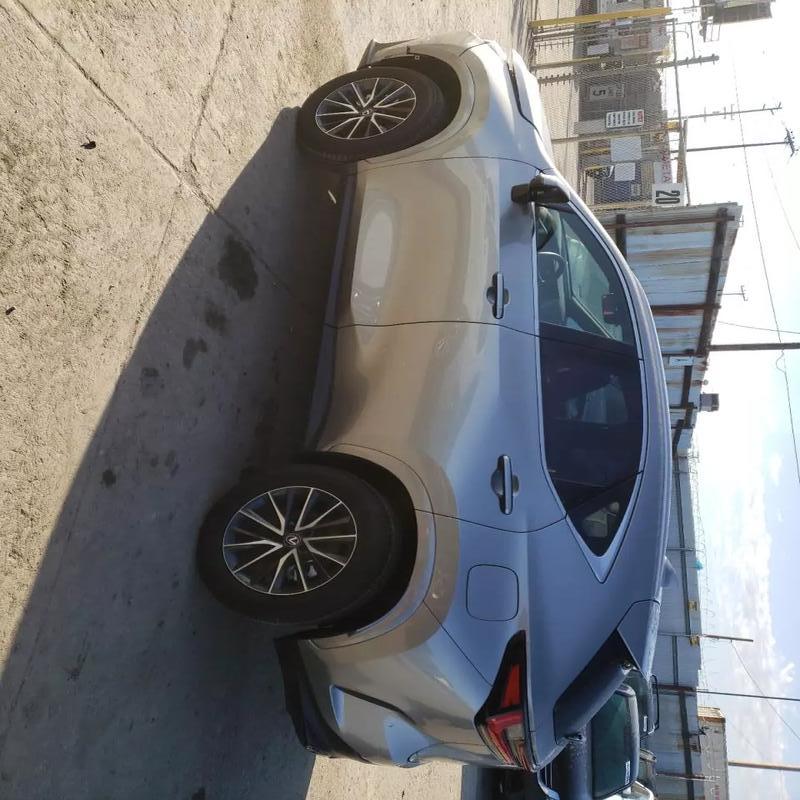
Aucun dommage détecté.
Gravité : aucun